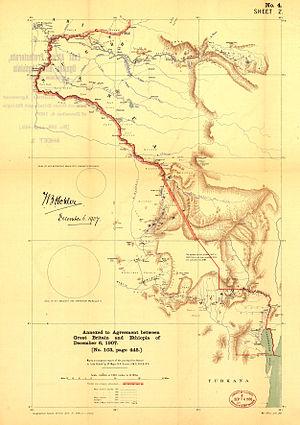
La frontière entre l'Éthiopie et le Soudan est la frontière séparant l'Éthiopie et le Soudan.